Jack McDonough (American football)

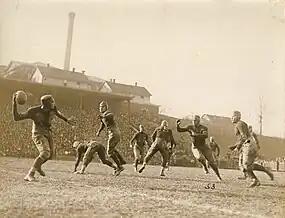
1921 Tech-Auburn game. McDonough possibly throwing the pass.

He started as a true freshman when Marshall Guill was moved to end, and only missed four games in four years due to an injury in his sophomore season caused by Pitt's Orville Hewitt.